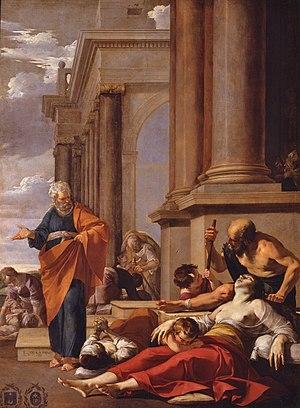
Saint Pierre guérissant des malades de son ombre
Laurent de La Hyre est un peintre et graveur français du XVIIᵉ siècle, père de l'académicien Philippe de La Hire. C'est l'un des principaux représentants de la peinture française des années 1630 et 1640, particulièrement réputé pour ses paysages historiques.
Les « Mays » désignent les tableaux dont un était commandé chaque année entre 1630 et 1707 par la corporation des orfèvres pour qu'il soit offert, dans les premiers jours de mai, à la cathédrale Notre-Dame de Paris.
Cette page dresse la liste des peintures conservées de Laurent de La Hyre.